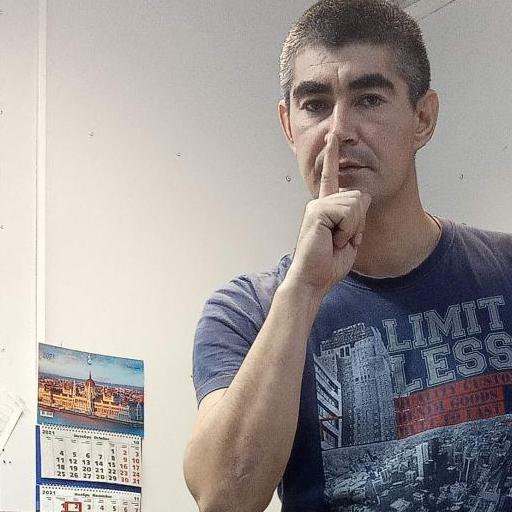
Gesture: mute